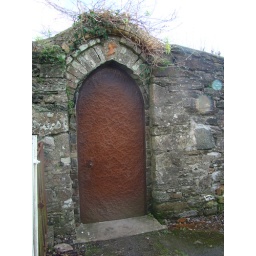
Old copper like door in a wall in St Maurice